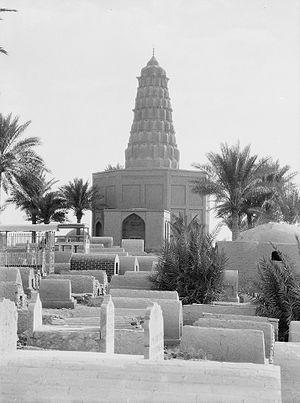
Bagdad ou Baghdad est la capitale de l’Irak et de la province de Bagdad. Elle est située au centre-Est du pays et est traversée par le Tigre. Ses habitants s'appellent les Bagdadiens.